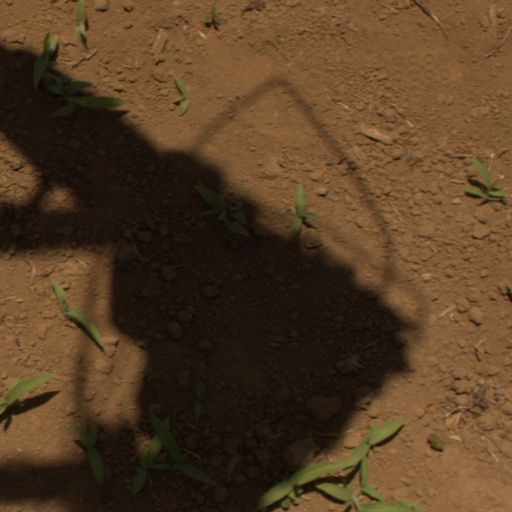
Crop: Jerusalem artichoke